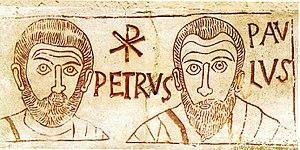
"L'incident d'Antioche était un conflit de l'Âge Apostolique entre les apôtres Pierre et Paul qui a eu lieu dans la ville d'Antioche vers le milieu du Iᵉʳ siècle. La principale source de l'incident est l'Épître de Paul aux Galates. Depuis Ferdinand Christian Baur, les chercheurs ont trouvé des preuves de conflit entre les dirigeants du christianisme ancien; par exemple James D.G. Dunn propose que Pierre était un ""pont"" entre les points de vue opposés de Paul et Jacques le Juste. Le résultat final de l'incident demeure incertain, résultant en plusieurs vues chrétiennes de l'Alliance jusqu'à aujourd'hui.
Pierre, de son vrai nom Simon Bar-Jona selon le témoignage des Évangiles, aussi appelé Kephas ou Simon-Pierre, est un Juif de Galilée ou de Gaulanitide connu pour avoir été l'un des disciples de Jésus de Nazareth. Il est répertorié parmi les apôtres, au sein desquels il semble avoir tenu une position privilégiée du vivant même de Jésus avant de devenir, après la mort de ce dernier, l’un des dirigeants majeurs des premières communautés paléochrétiennes. Il est né vraisemblablement au tournant du Iᵉʳ siècle av. J.-C. et serait mort selon la tradition chrétienne vers 64-68 à Rome. La plupart des historiens soulignent le caractère très incertain de la date et des circonstances de sa mort et doutent de la pertinence du lieu traditionnellement retenu pour son exécution.